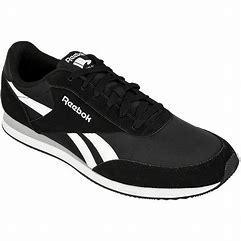
Brand: Reebok
Model: Royal Classic Jogger 2